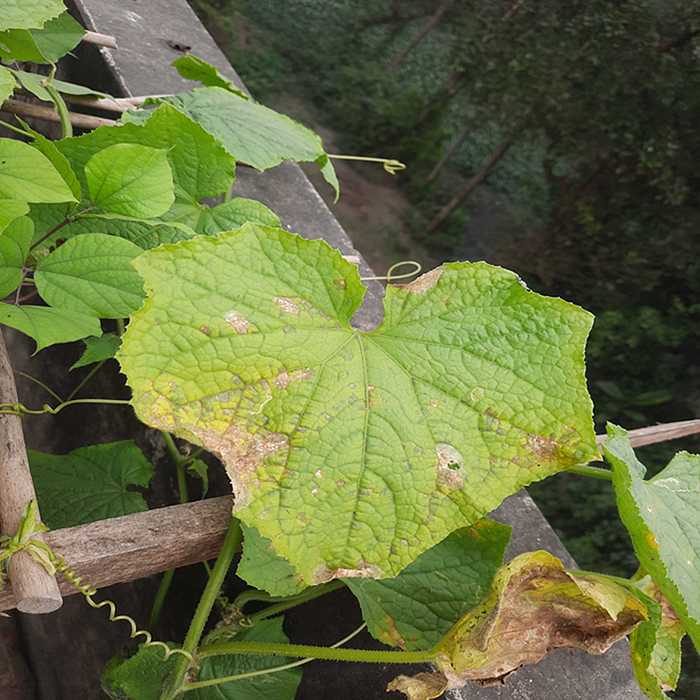
Plant: Cucumber
Label: Anthracnose lesions